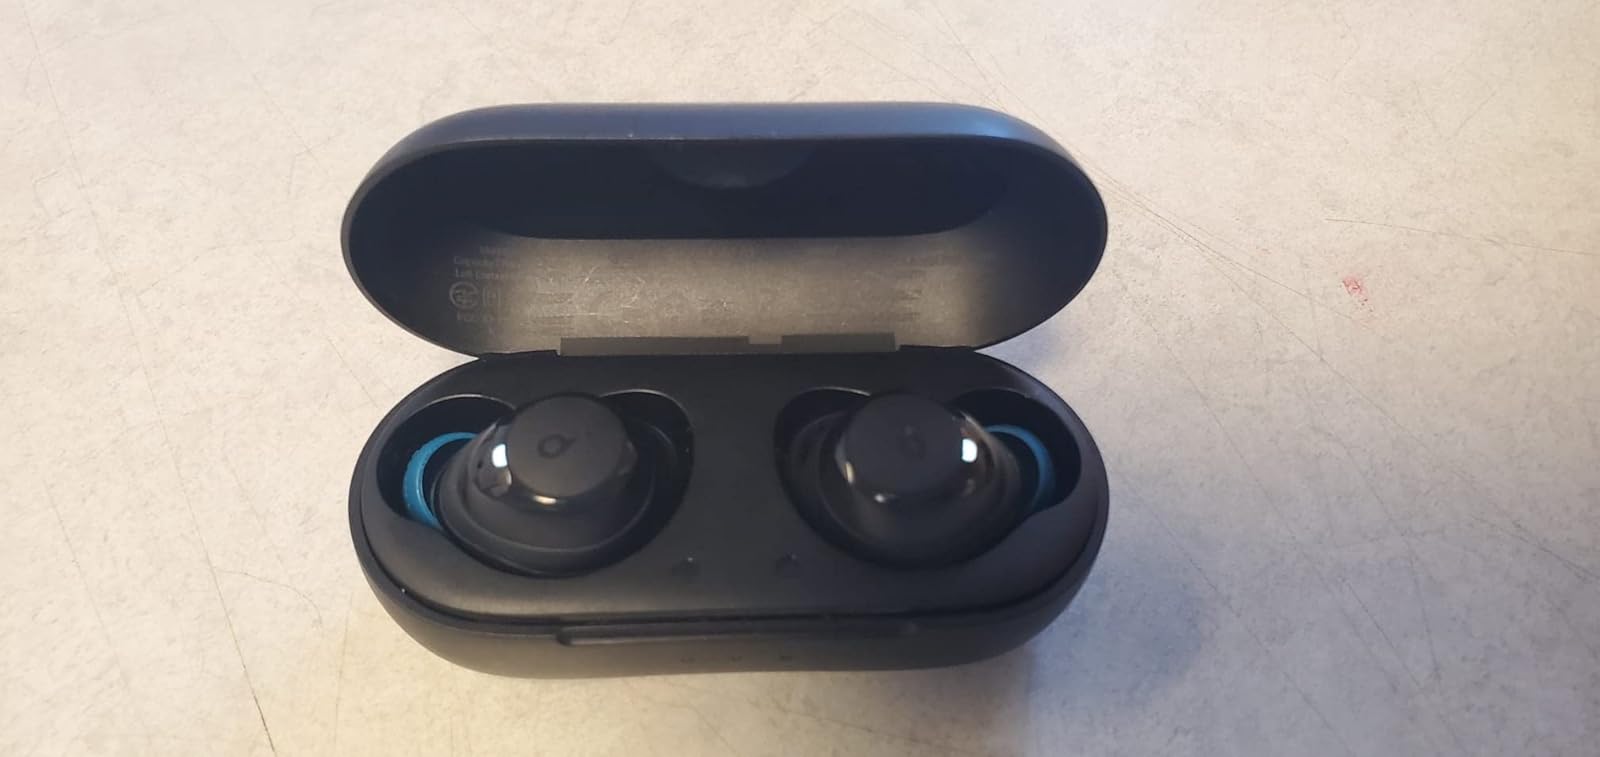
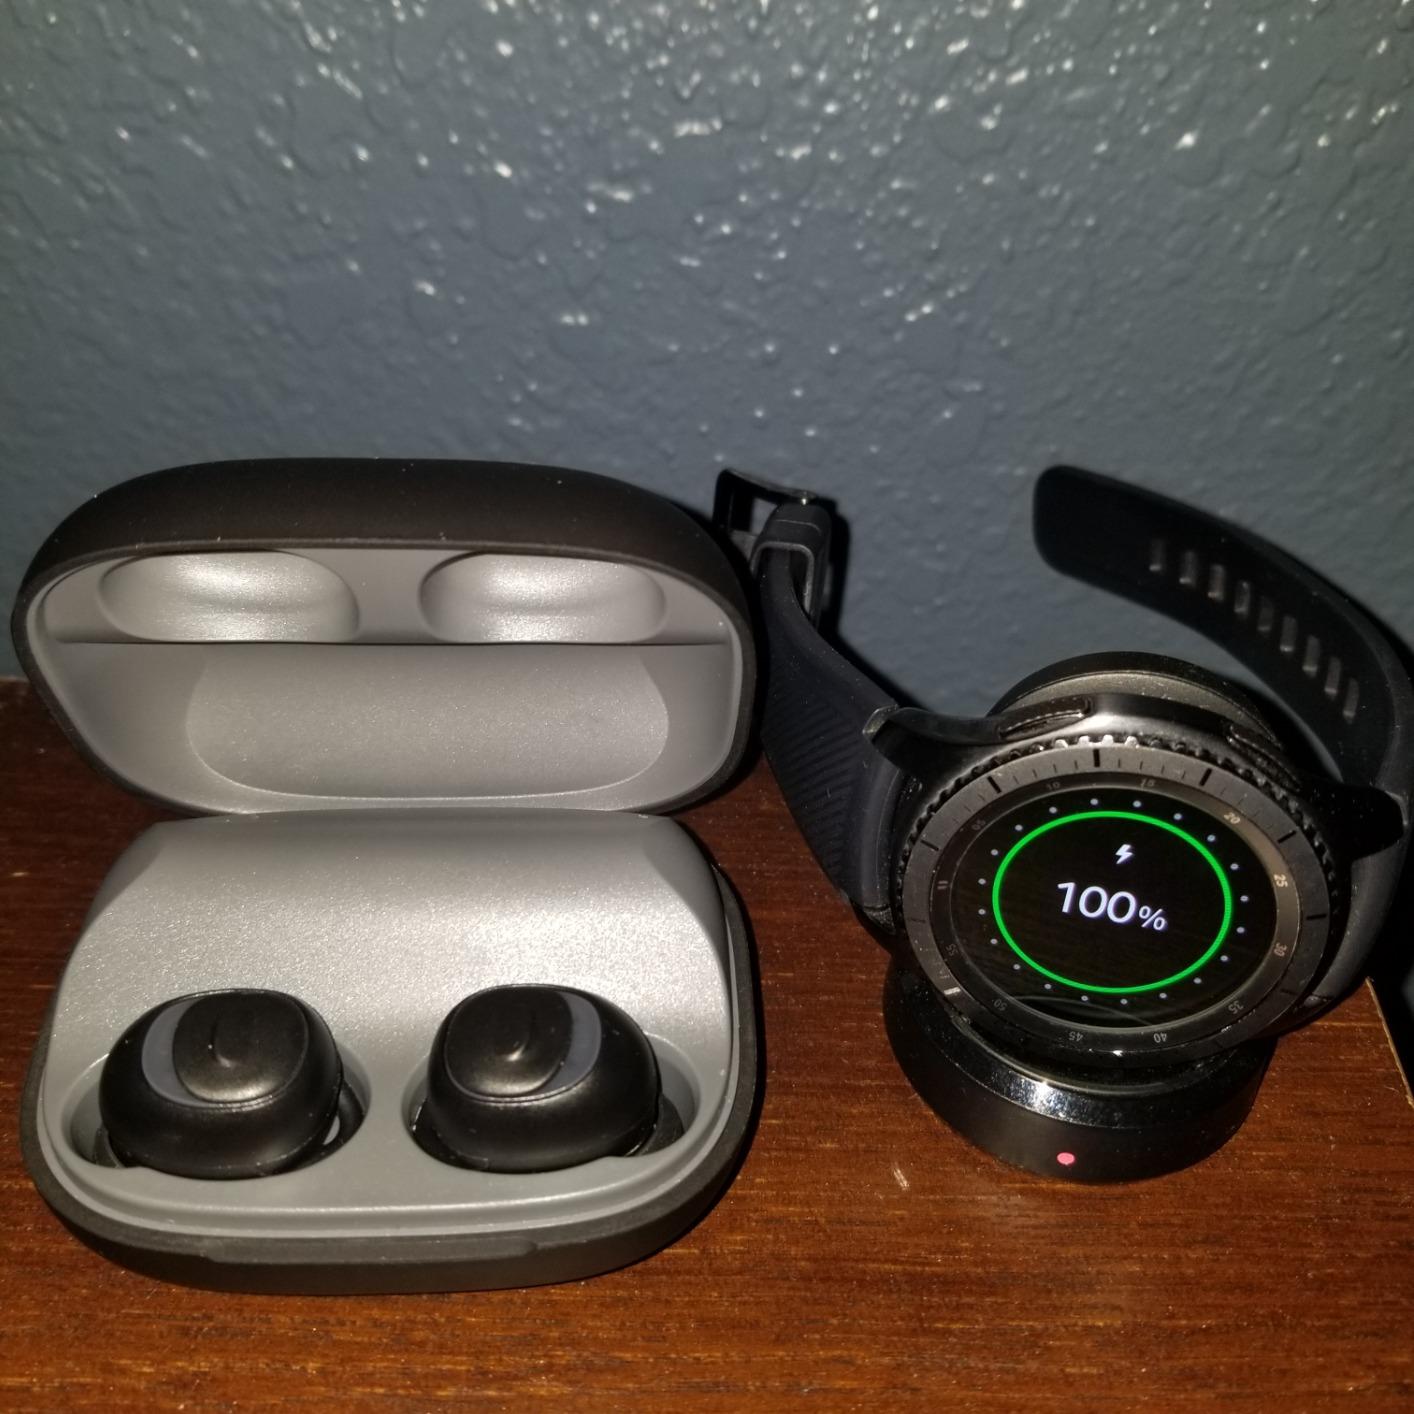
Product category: earbuds
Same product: no